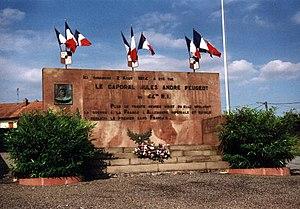
Monument au Caporal Peugeot
Cet article recense les monuments historiques du Territoire de Belfort, en France.
Joncherey est une commune française située dans le département du Territoire de Belfort, en région Bourgogne-Franche-Comté.
La liste des édifices labellisés « Patrimoine du XXᵉ siècle » du Territoire de Belfort recense de manière exhaustive les édifices disposant du label officiel français « Patrimoine du XXᵉ siècle » situés dans le département français du Territoire de Belfort. Chacun de ces édifices est accompagné de sa notice sur la base Mérimée et de sa date de labellisation